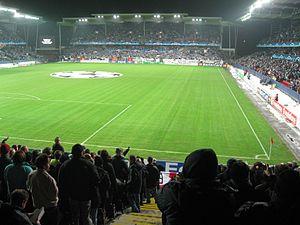
La saison 2012 du Championnat de Norvège de football est la 50ᵉ édition de la première division norvégienne à poule unique, la Tippeligaen. Les 16 clubs de l'élite jouent les uns contre les autres lors de rencontres disputées en matchs aller et retour. En fin de saison, les deux derniers du classement sont relégués et remplacés par les deux meilleurs clubs de deuxième division.